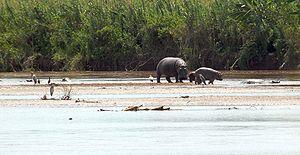
Le parc national de Rusizi est un parc national burundais situé à environ 15 km au nord de Bujumbura dans la province de Bubanza.
Cet article recense les zones humides du Burundi concernées par la convention de Ramsar.
Le Burundi, en forme longue la république du Burundi, en kirundi : Republika y'Uburundi, en anglais : Republic of Burundi, est un pays d'Afrique de l'Est sans accès à la mer, mais possédant un grand rivage sur le lac Tanganyika, situé dans la région des Grands Lacs et entouré par la République démocratique du Congo à l'ouest, le Rwanda au nord, et la Tanzanie à l'est et au sud. Sa capitale est, depuis le 4 février 2019, Gitega. Bujumbura, ancienne capitale et ville la plus peuplée du pays, est la capitale économique.